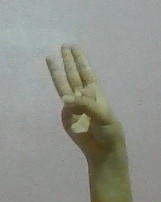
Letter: thaa